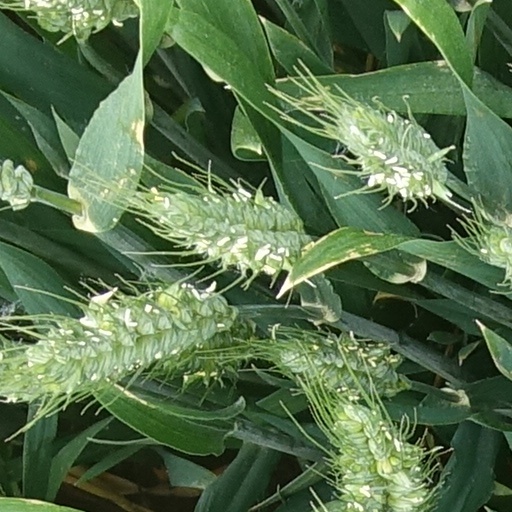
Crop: wheat